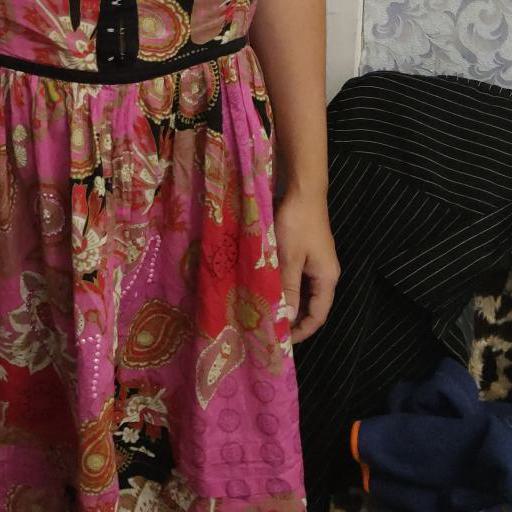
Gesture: no_gesture